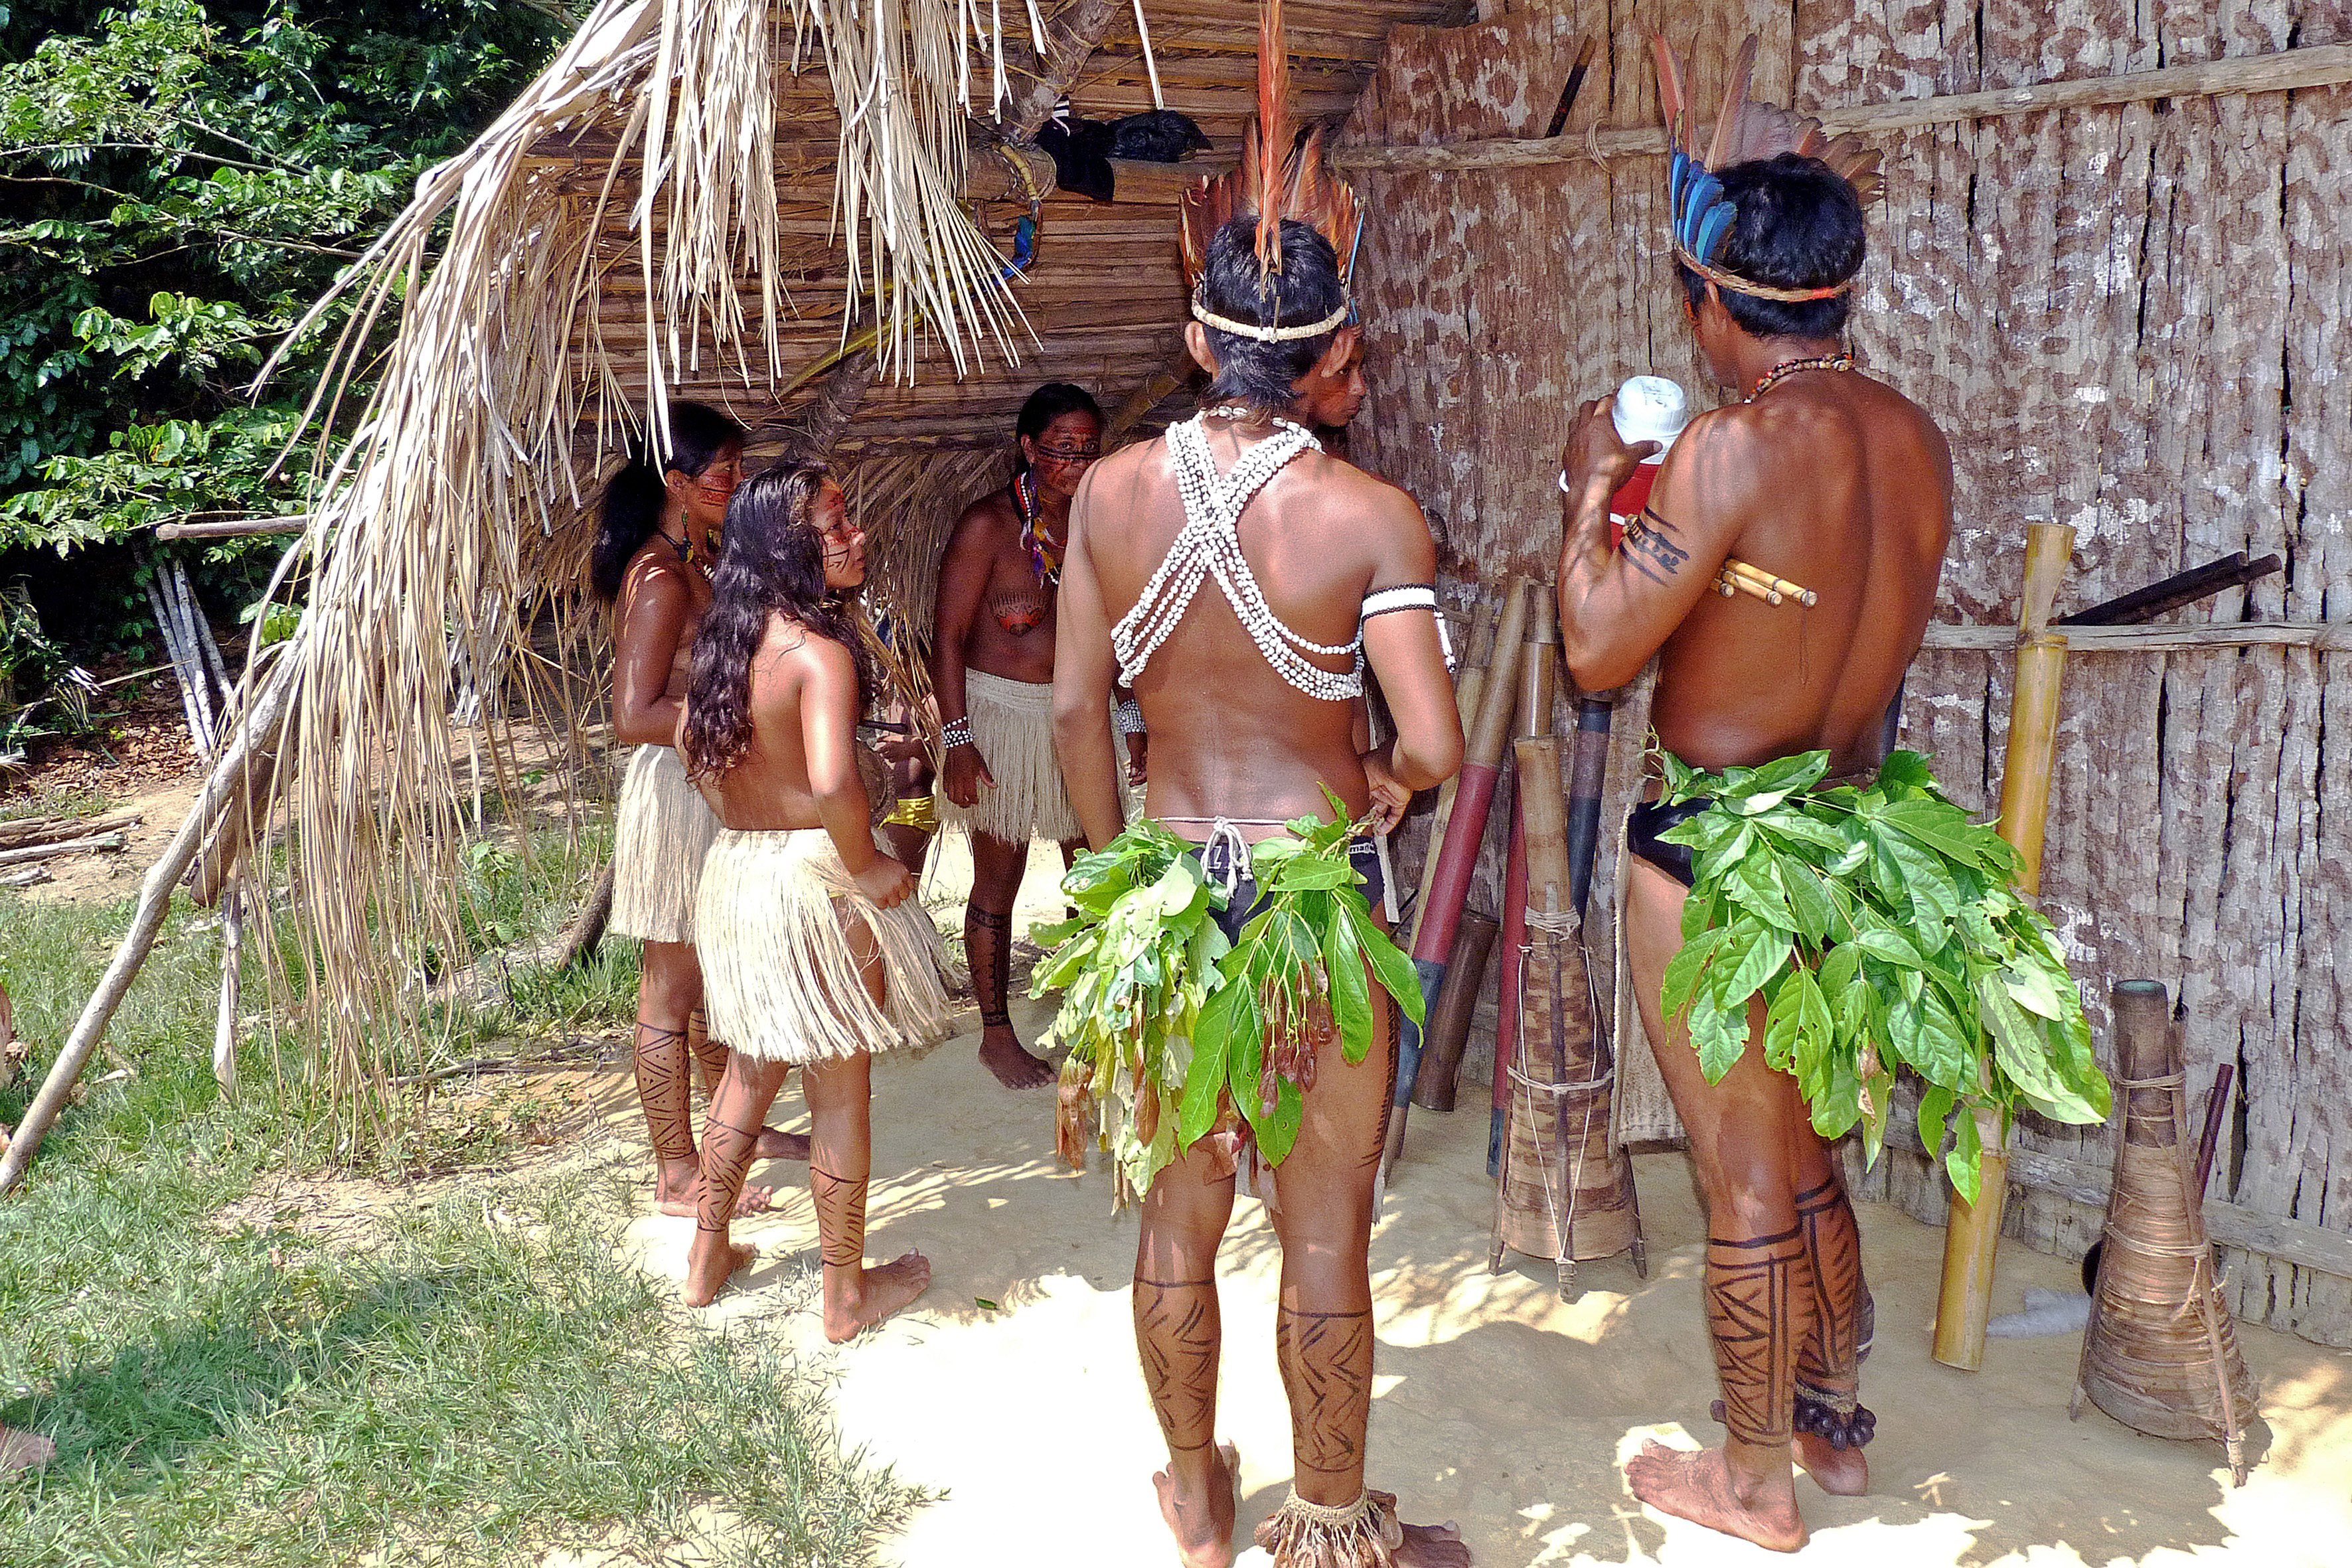
tribe, people, adaptation, plant